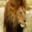
Label: lion